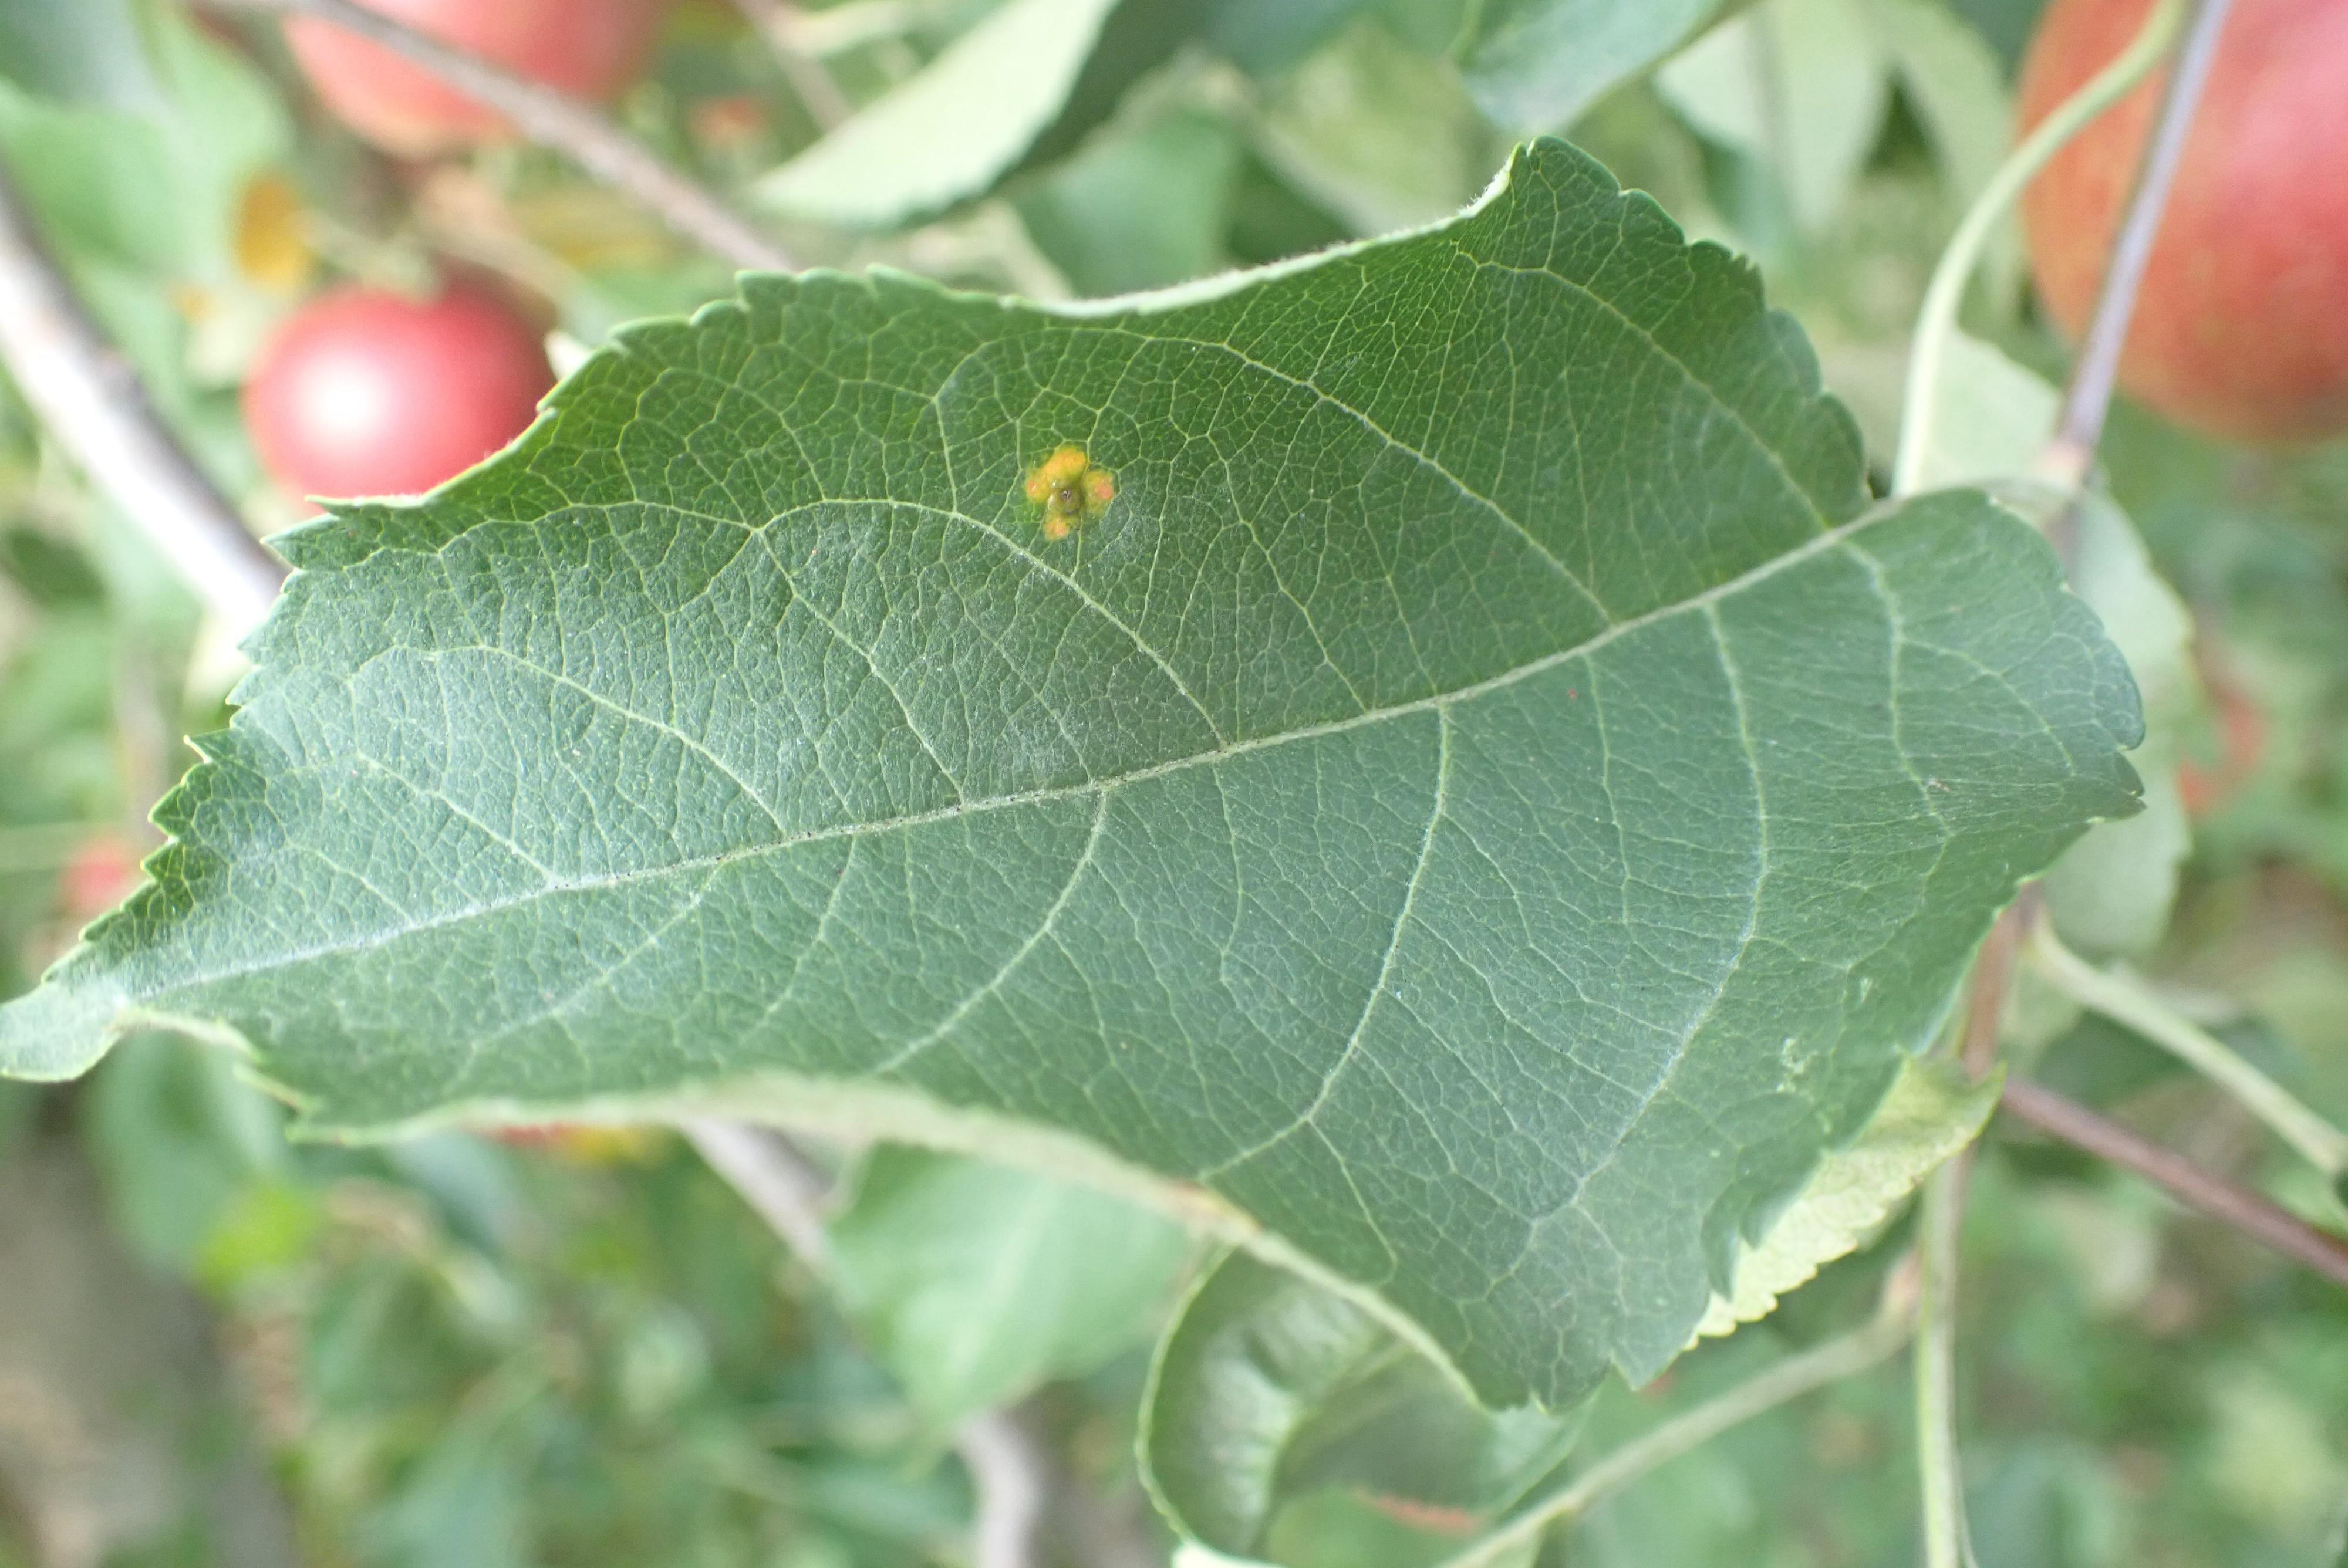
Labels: rust